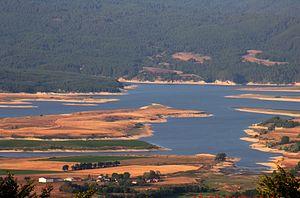
Le Lac Cecita est un lac de barrage situé en partie à proximité des communes de Spezzano della Sila, Longobucco et Celico dans la province de Cosenza en Calabre. La retenue d'eau alimente les turbines d'une centrale hydroélectrique.